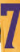
Number: 7